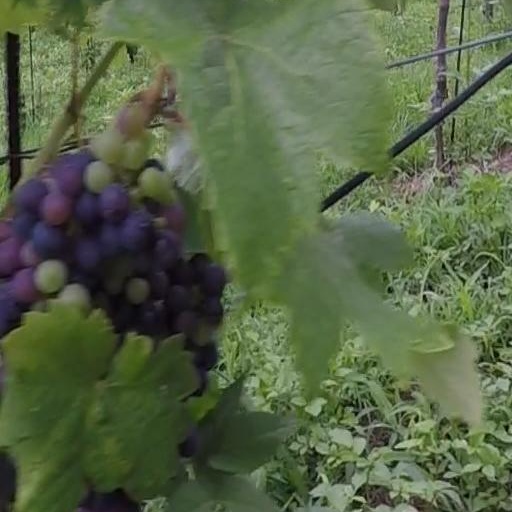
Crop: grape